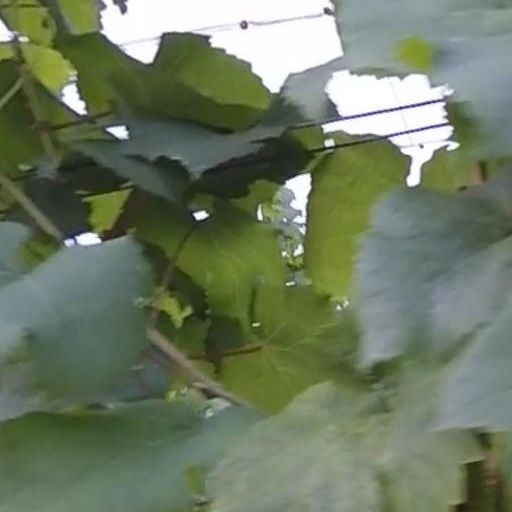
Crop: grape